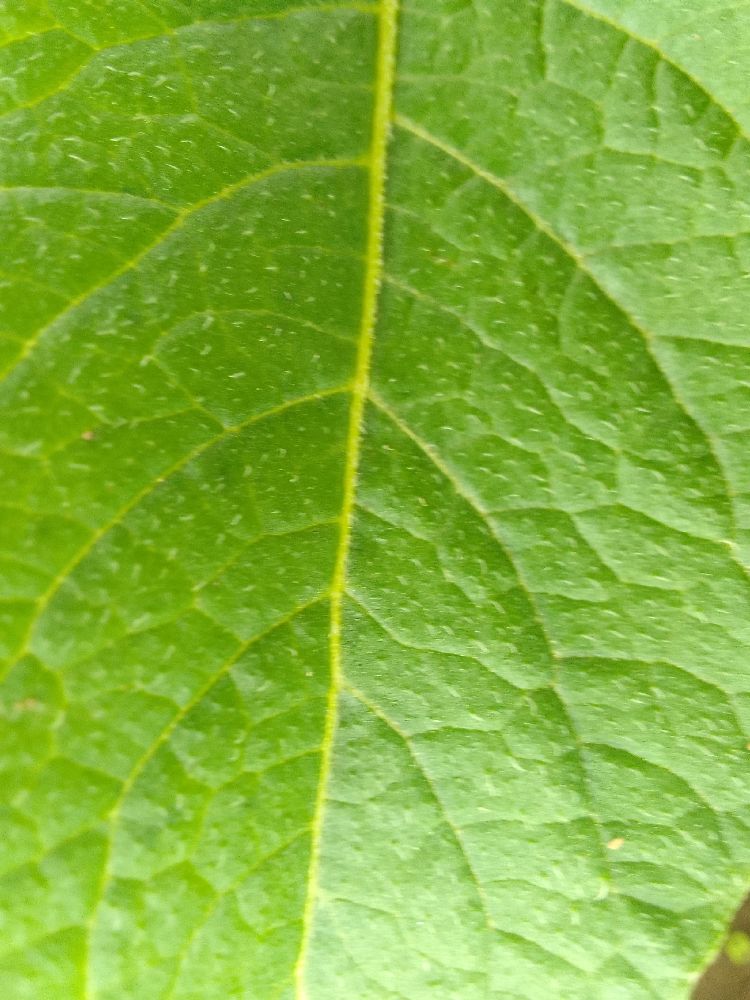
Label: Healthy